Ommatissus lybicus

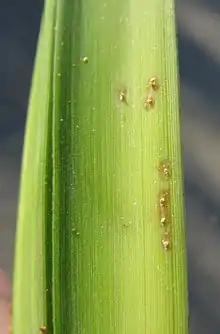
"O. lybicus" eggs on date palm.

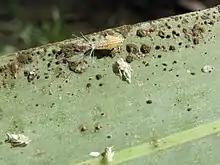
Sooty mould, nymph and larval cuticle of "O. lybicus" - taken on date palm in Oman

"Ommatissus lybicus" may be known as the dubas bug or date palm hopper and is a significant pest of date palms: with sap sucking resulting in sooty mould formation on leaves.